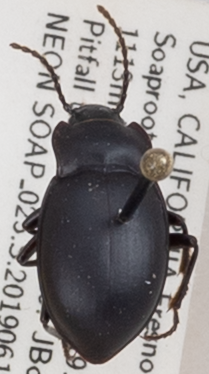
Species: Metrius contractus
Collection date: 2019-06-19 04:00:00
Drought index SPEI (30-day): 0.9
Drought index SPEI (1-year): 0.39
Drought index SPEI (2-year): -0.03